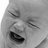
Emotion: sad